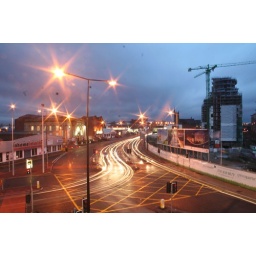
Off the ring road in the centre of Manchester, taken from the multi-storey car park just there.